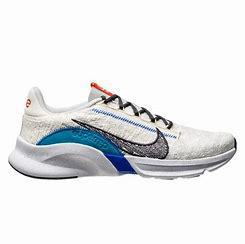
Brand: Nike
Model: Superrep Go 3 Flyknit Next Nature